Jerzy Wilk

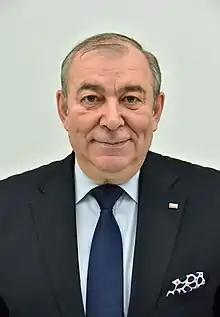
Wilk in 2016

Jerzy Wilk (15 March 1955 – 16 May 2021) was a Polish politician who served as a member of the Sejm. The bridge across the Vistula Spit canal is named in his honor.